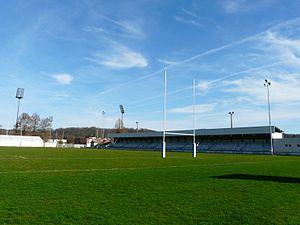
Le stade Roger-Dantou, Périgueux, Dordogne, France.
Périgueux est une commune française, la plus peuplée du Périgord, située dans le centre-est de la région Nouvelle-Aquitaine. Chef-lieu du département de la Dordogne depuis 1791, la commune compte 29 966 habitants en 2017, pour une aire urbaine totalisant plus de 103 000 habitants la même année. L'unité urbaine de Périgueux est la 96ᵉ unité urbaine la plus peuplée de France.
Le stade Francis-Rongiéras est un complexe sportif constitué d'un terrain de rugby et d'une piste d'athlétisme situé à Périgueux. Le CA Périgueux, club de rugby à XV évoluant en Fédérale 2, en est le club résident.